The Act of Killing

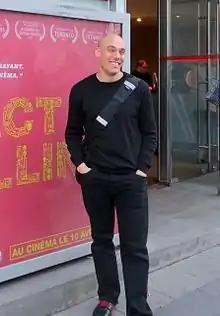
Joshua Oppenheimer at the French premiere for "The Act of Killing"

"The Act of Killing" premiered at the Telluride Film Festival in the United States on 31 August 2012, which was quickly followed by a screening in September at the Toronto International Film Festival in Canada. The film's initial festival circuit and subsequent American theatrical release by Drafthouse Films used a 120-minute cut by editor Jansen. Dogwoof acquired rights for the United Kingdom. In late 2013, television networks began airing the film in a shorter 95-minute duration. Oppenheimer stated that despite lamenting how the shorter cuts meant less character depth, he wanted the film's contents to be seen by Western audiences: "What cinemas are going to take a 2-hour-and-40-minute experimental documentary about genocide in Indonesia that no one's ever heard about?" Following the positive reception, it was decided that the 160-minute director's cut be released.